High harmonic generation

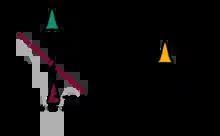
The three-step model

Half an optical cycle after ionization, the electron will reverse direction as the electric field changes sign, and will accelerate back towards the parent nucleus. Upon return to the parent nucleus it can then emit bremsstrahlung-like radiation during a recombination process with the atom as it returns to its ground state. This description has become known as the recollisional model of high harmonic generation.